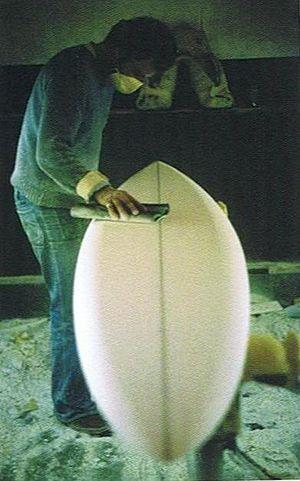
Joël Roux fabriquant une planche